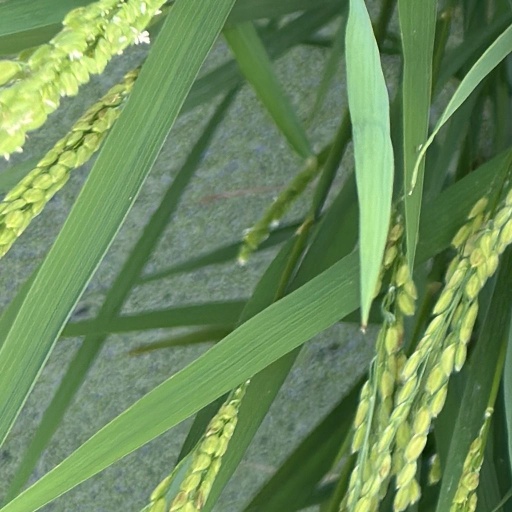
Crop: rice